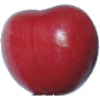
Label: Cherry 2